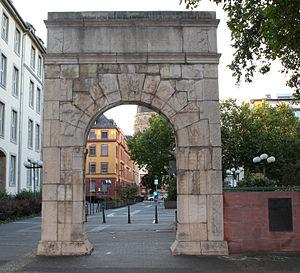
On entend par chute du limes de Germanie l'abandon par les Romains vers le milieu du IIIᵉ siècle du limes de Germanie qu'ils avaient construit depuis le Iᵉʳ siècle, ainsi que leur retraite de ce territoire d'empire vers l'arrière-pays à ce moment-là.